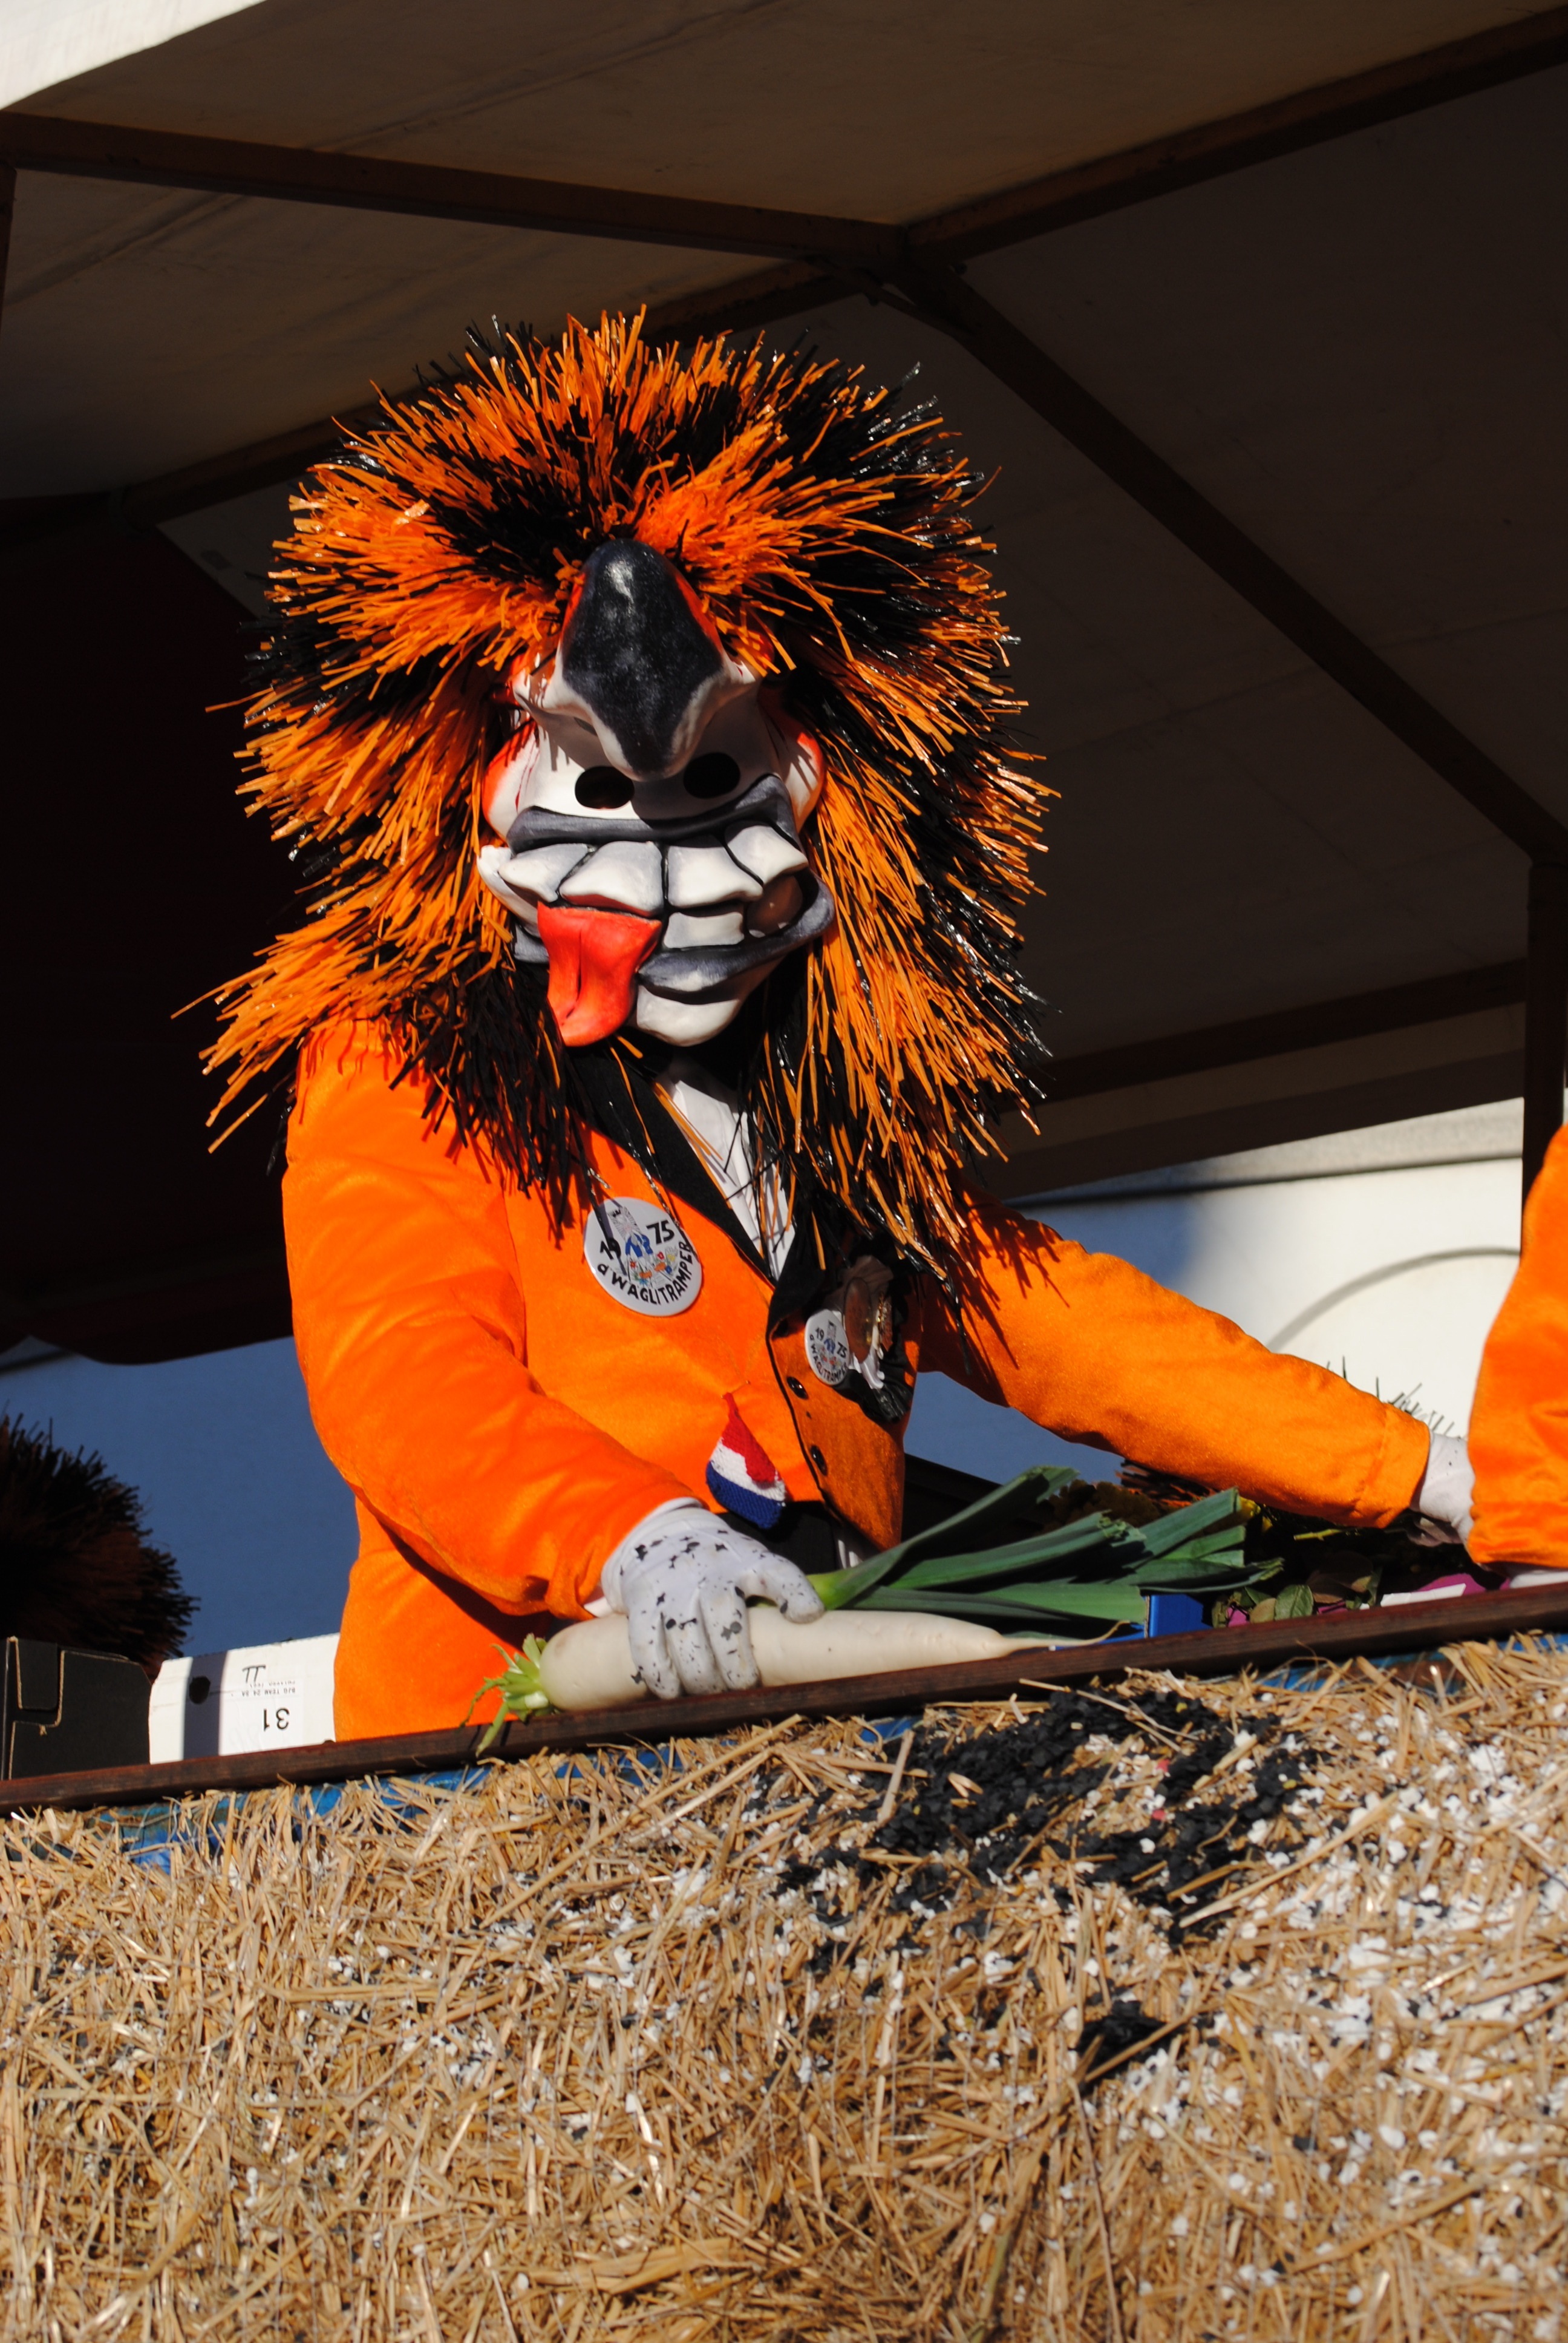
carnival, color, art, mask, costume, waggis, cat like mammal, basler fasnacht 2015